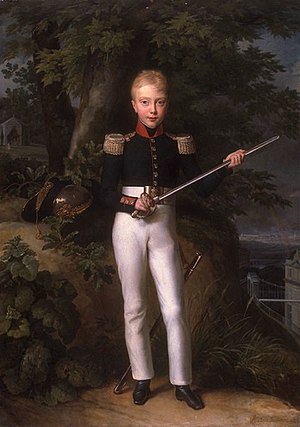
Henrik, greve af Chambord / Galleri
Prins Henrik, greve af Chambord var omstridt konge af Frankrig fra 2. til 9. august 1830 som Henrik 5., skønt han aldrig officielt blev erklæret som sådan. Senere var han legitimisternes prætendent til Frankrigs trone fra 1844 indtil sin død i 1883.